Seattle Center Monorail

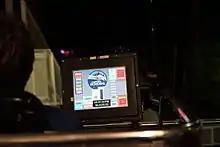
A bright LCD screen with several buttons

The monorail takes approximately two minutes to travel between the Seattle Center and Westlake Center terminals, which are located apart. Trains depart from each terminal approximately every 10 minutes, with a single train running continuously. The service has two seasonal schedules, with trains in the autumn and winter (September to May) operating for 13–14 hours per day from Monday to Saturday, ending at 11:00 p.m. on Fridays and Saturdays, and 12 hours on Sundays, ending at 9:00 p.m. The summer schedule is in use from May to September and has weekday trains operating for 16 hours and weekend trains for 15 hours, with service ending at 11:00 p.m. every day. Monorail service is typically reduced on national holidays and closed entirely on Thanksgiving Day and Christmas. During special events at the Seattle Center and Climate Pledge Arena, operating hours are extended and train frequencies are increased to every four minutes by using both trains in the fleet.